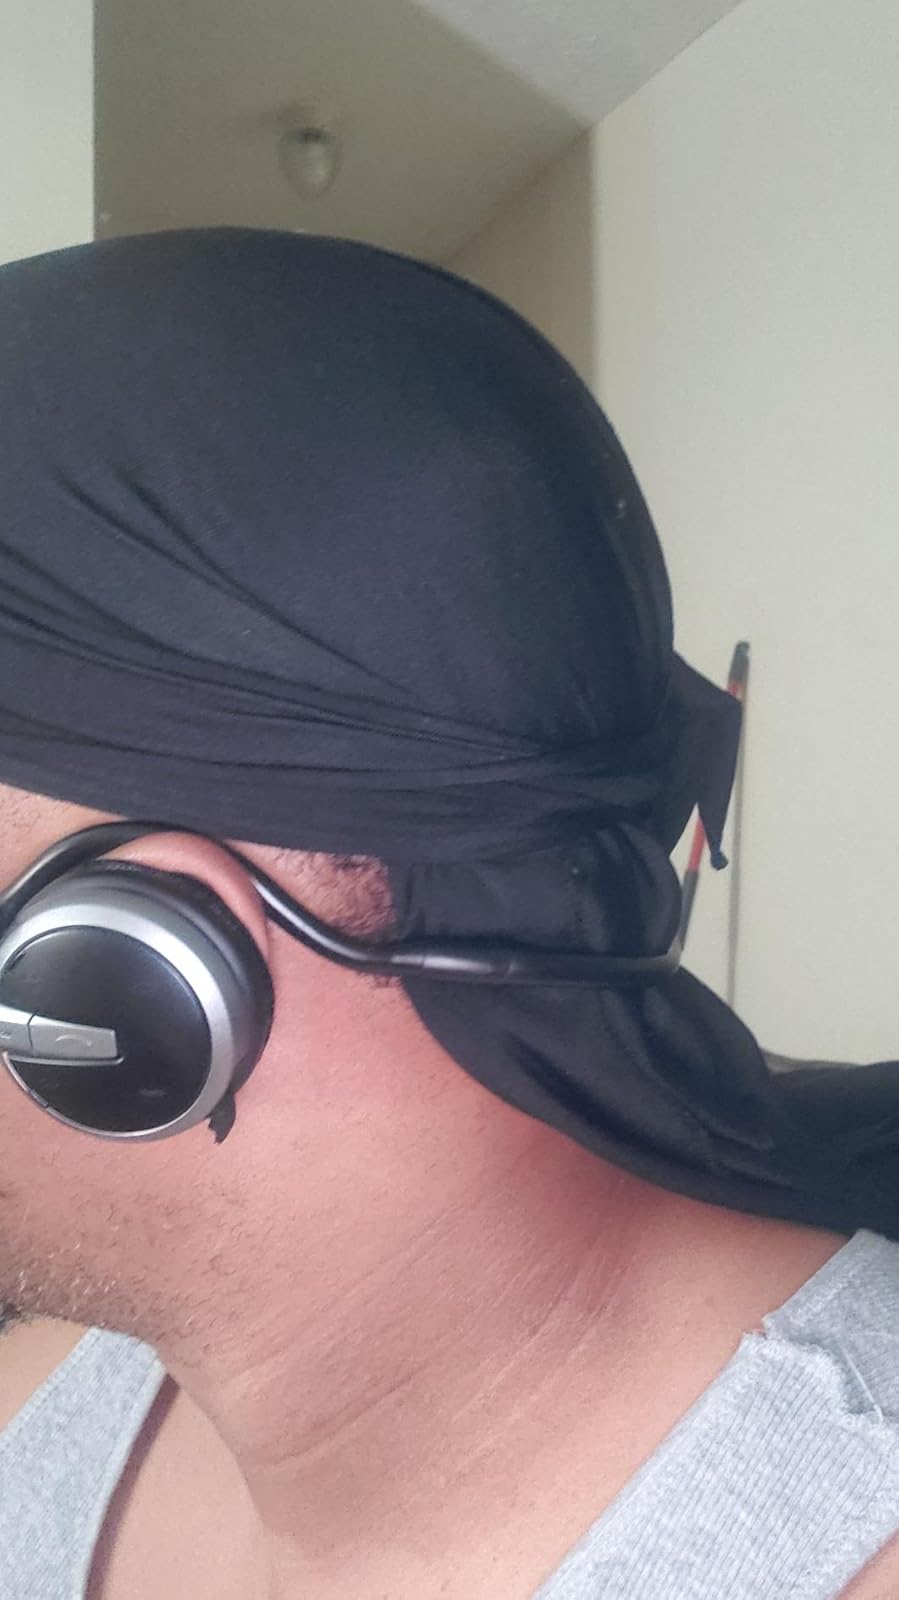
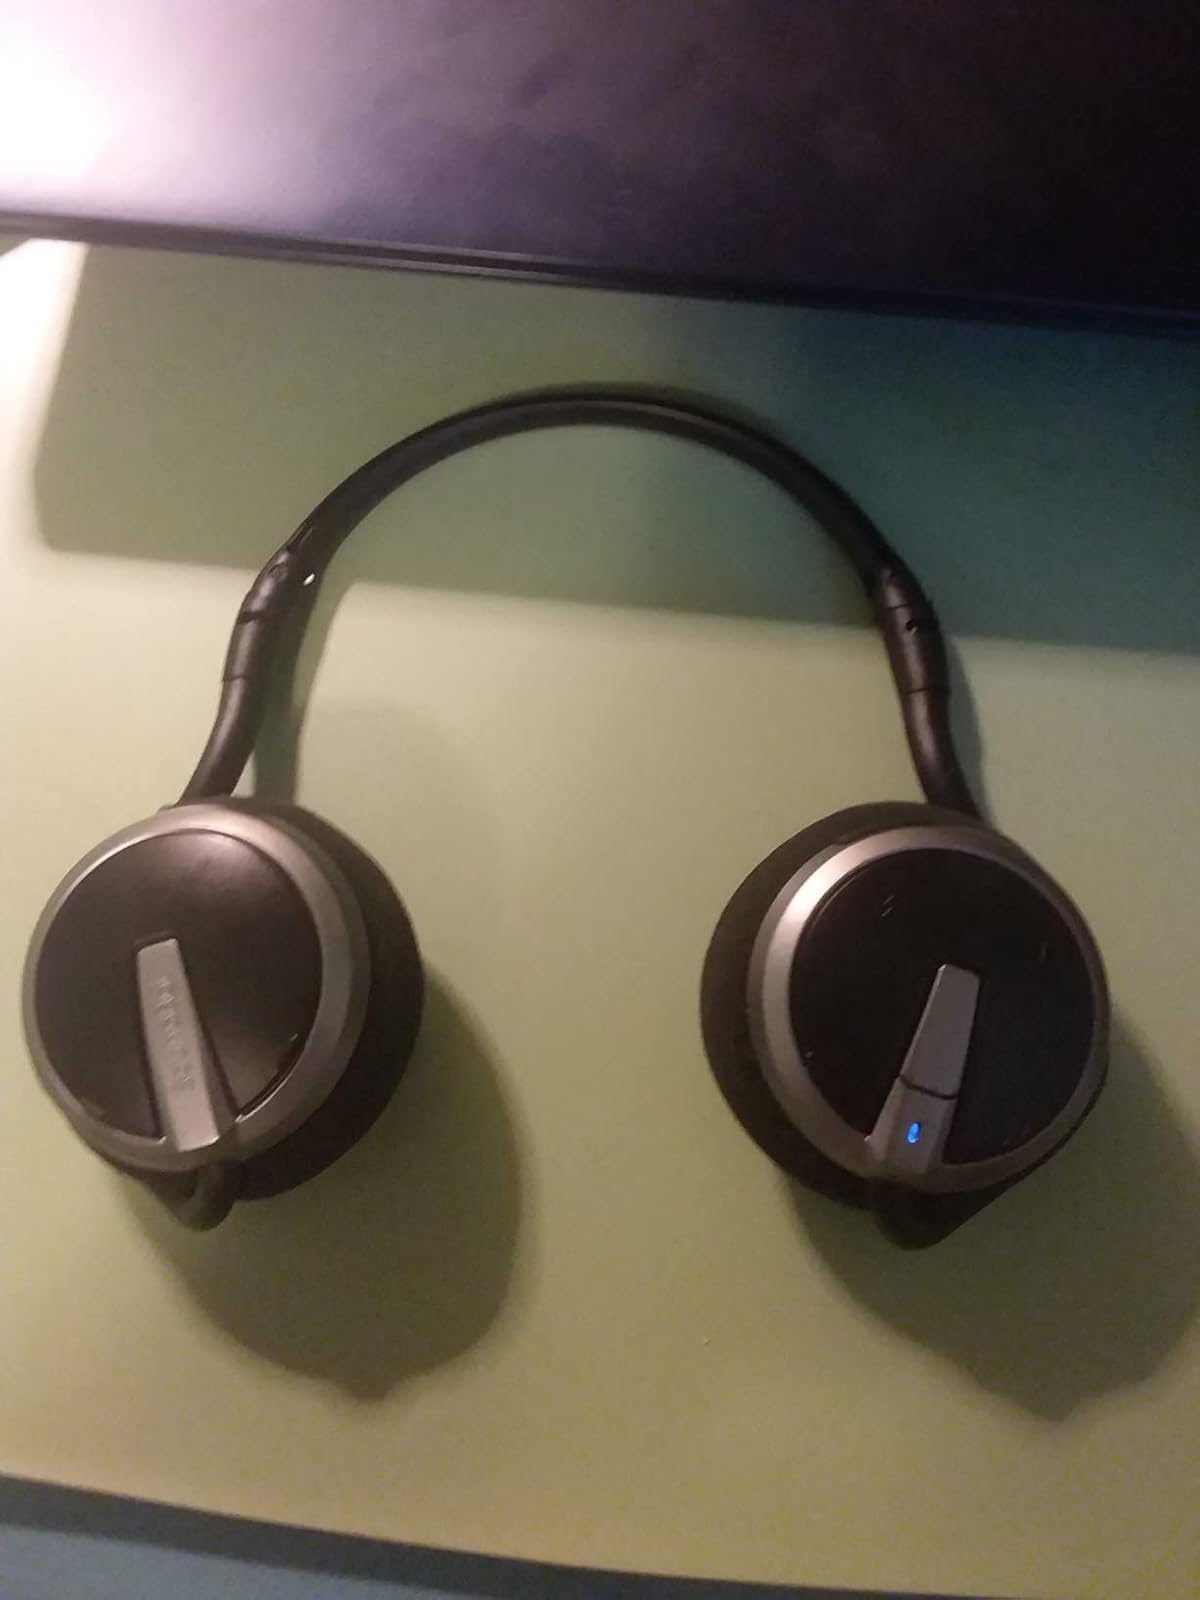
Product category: headphones
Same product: yes